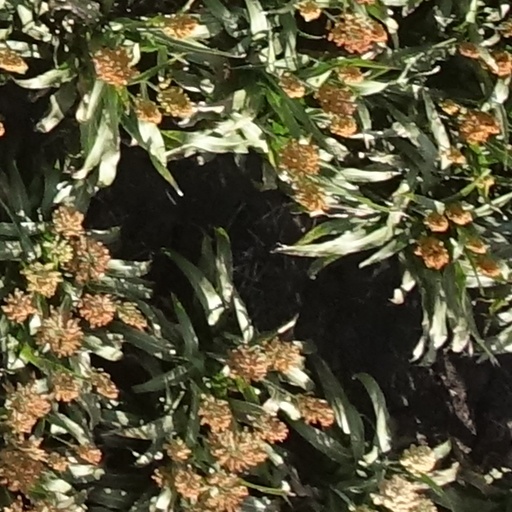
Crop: sorghum